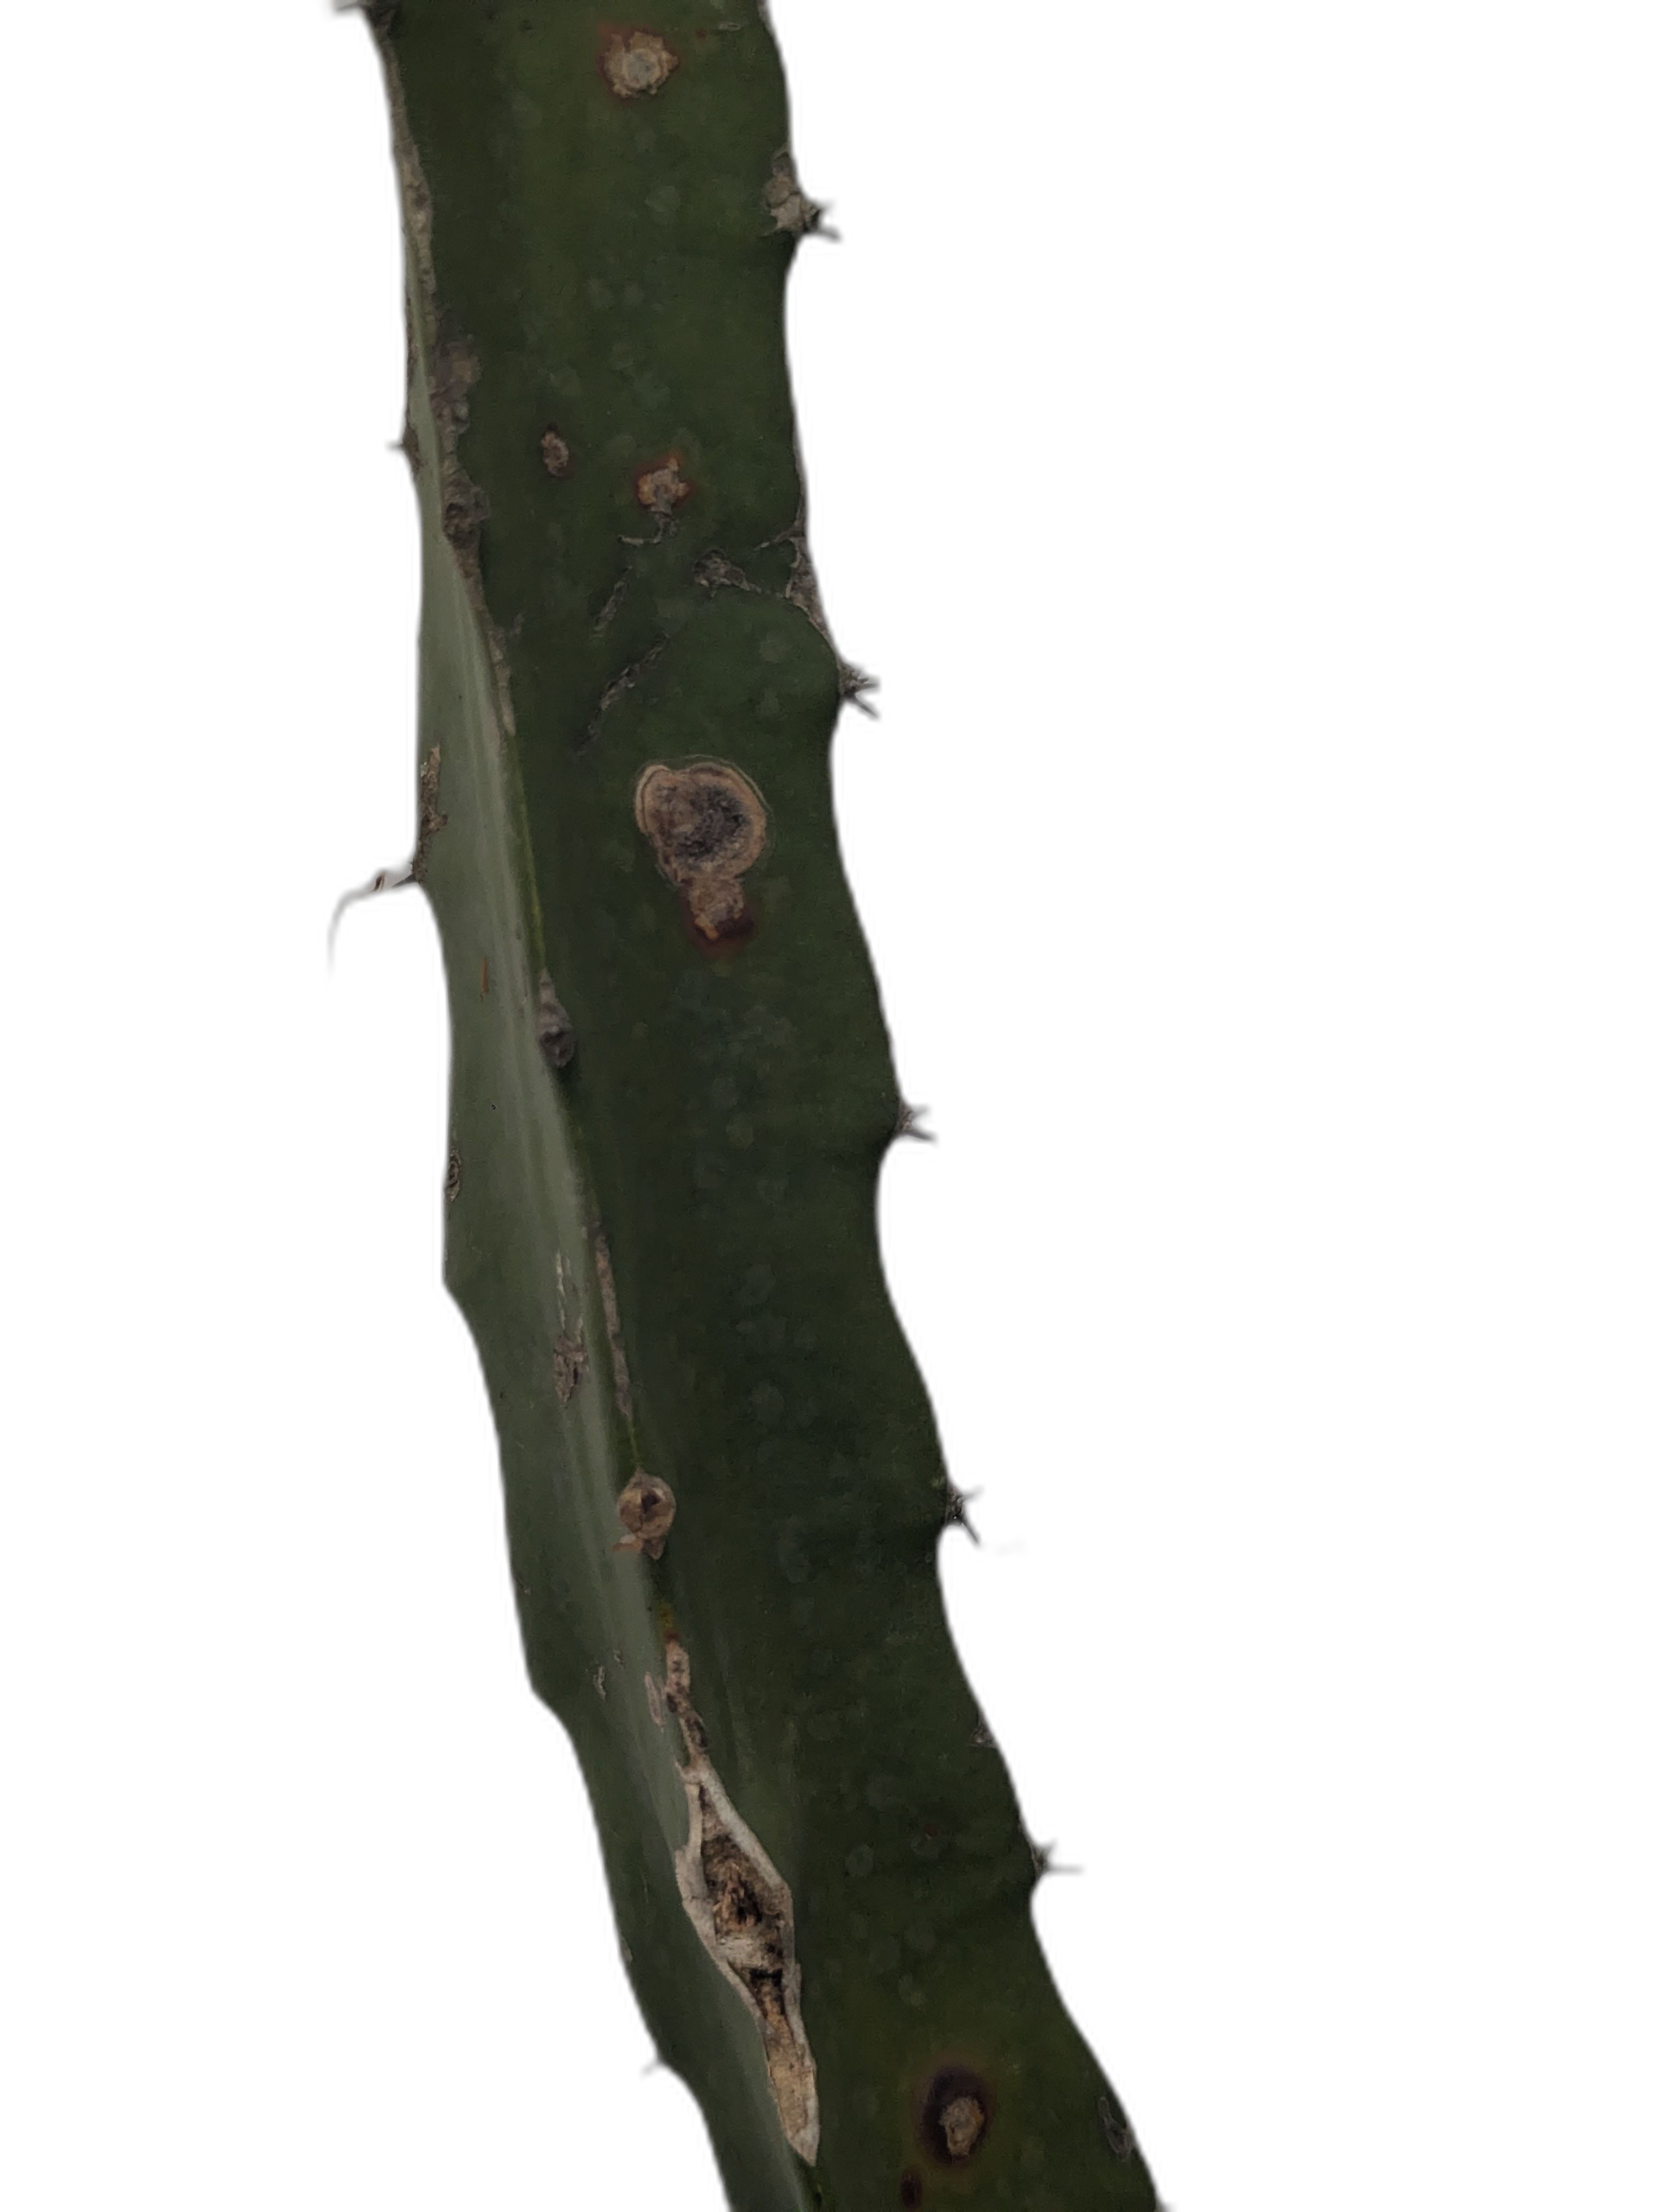
Label: Bad leaf